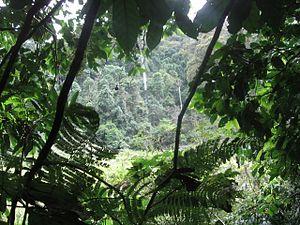
Le parc national des monts Udzungwa est un parc national du centre-sud de la Tanzanie.